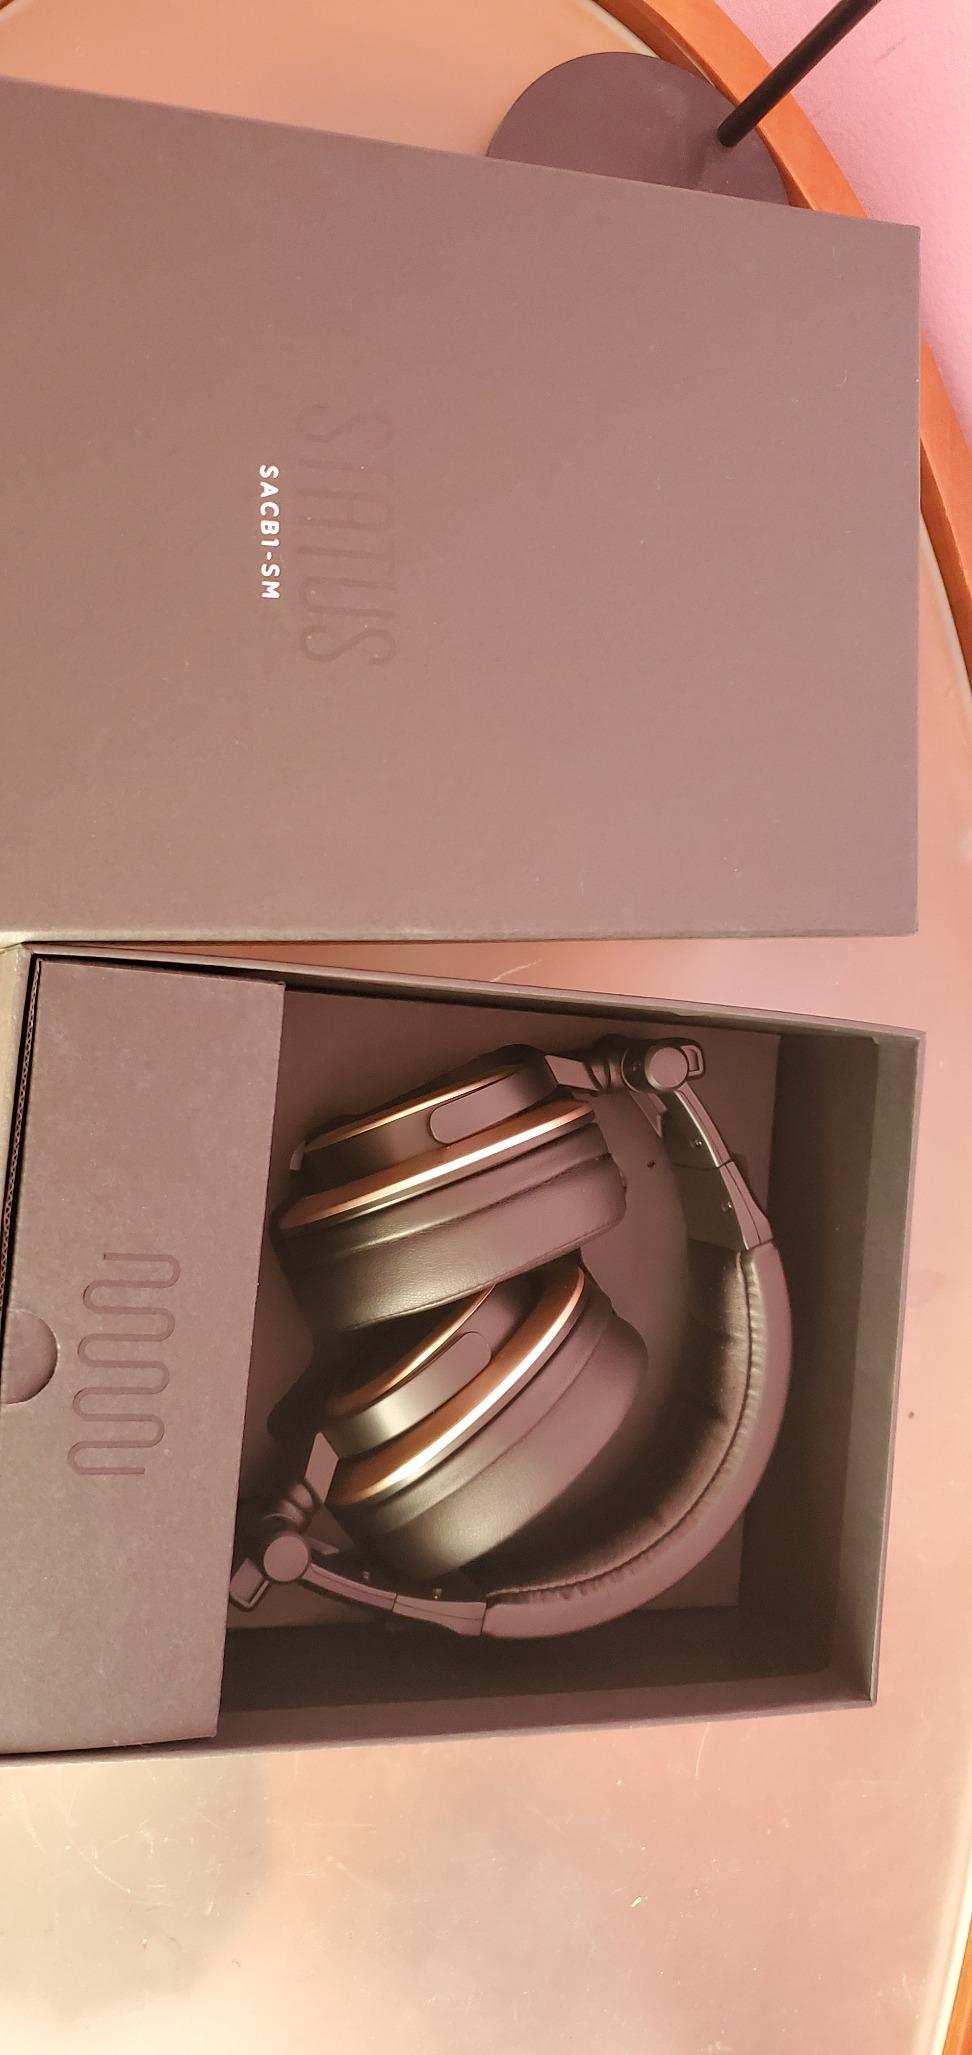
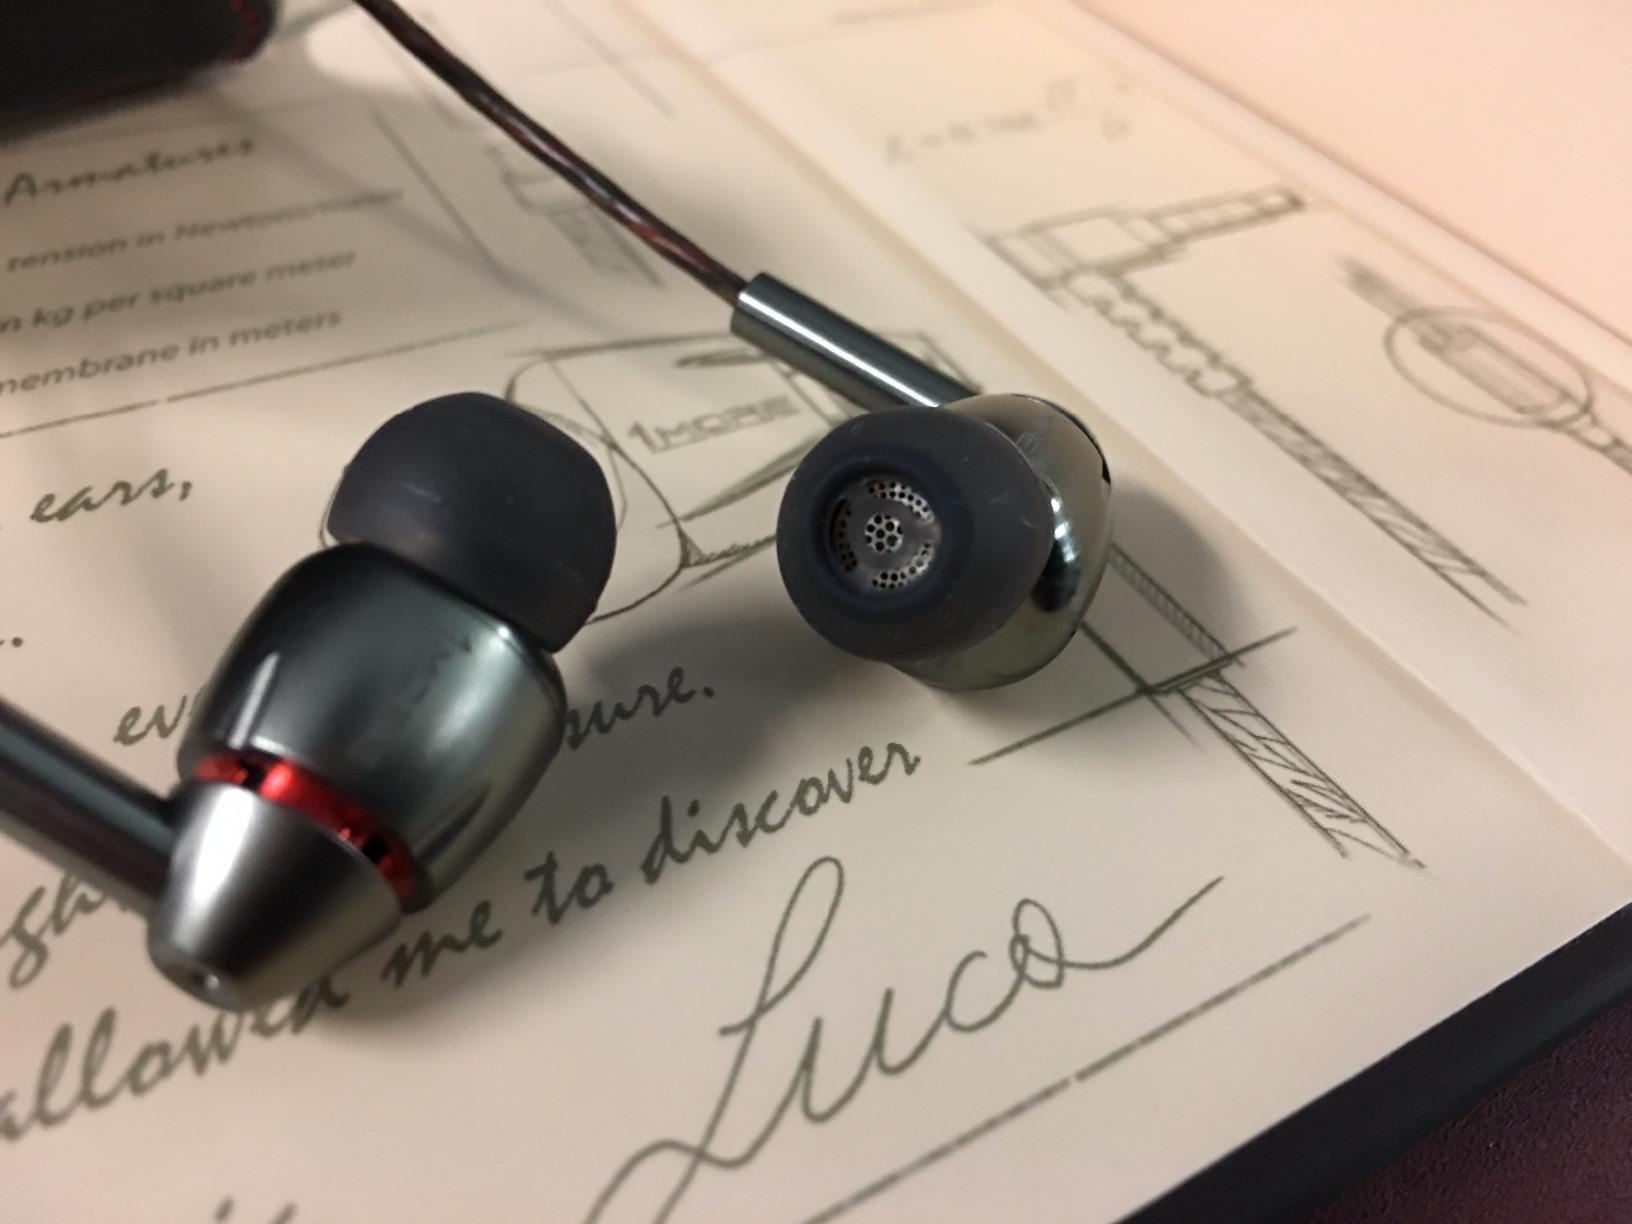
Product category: headphones
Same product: no